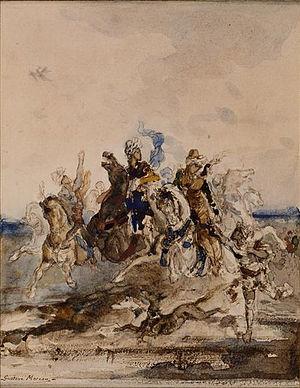
L'histoire du cheval en Iran nous est connue depuis des sources grecques à propos de l'ancienne Perse, faisant état d'un culte du cheval et de la pratique de l'hippomancie. De nos jours, les Iraniens élèvent plusieurs races de chevaux, généralement de type arabe, en particulier les lignées Koheilan et Saglawi.
L'hippomancie est la divination grâce au cheval, qu'il s'agisse d'interpréter les mouvements ou les hennissements de l'animal, les traces qu'il laisse, ou encore ses ossements. Durant une grande partie de l'Histoire, le cheval est perçu comme un intermédiaire entre l'Homme, la Nature et les dieux. Des facultés de devin ou d'oracle lui sont prêtées, souvent dans le cadre de cultes.